Bertha Runkle

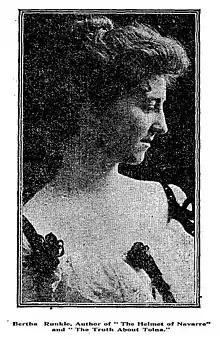
"The New York Times" 1906

On October 26, 1904, Runkle married Captain Louis Hermann Bash in San Francisco. She had met him on a previous visit when he was stationed at the Presidio of San Francisco. He had subsequently been reassigned to the Philippines and the couple returned there after the wedding where they spent three years. They moved to San Antonio, Texas in 1909 and later to Washington, D.C. On her return from the Philippines, she gave an interview to "The New York Times" about her experience in that country,